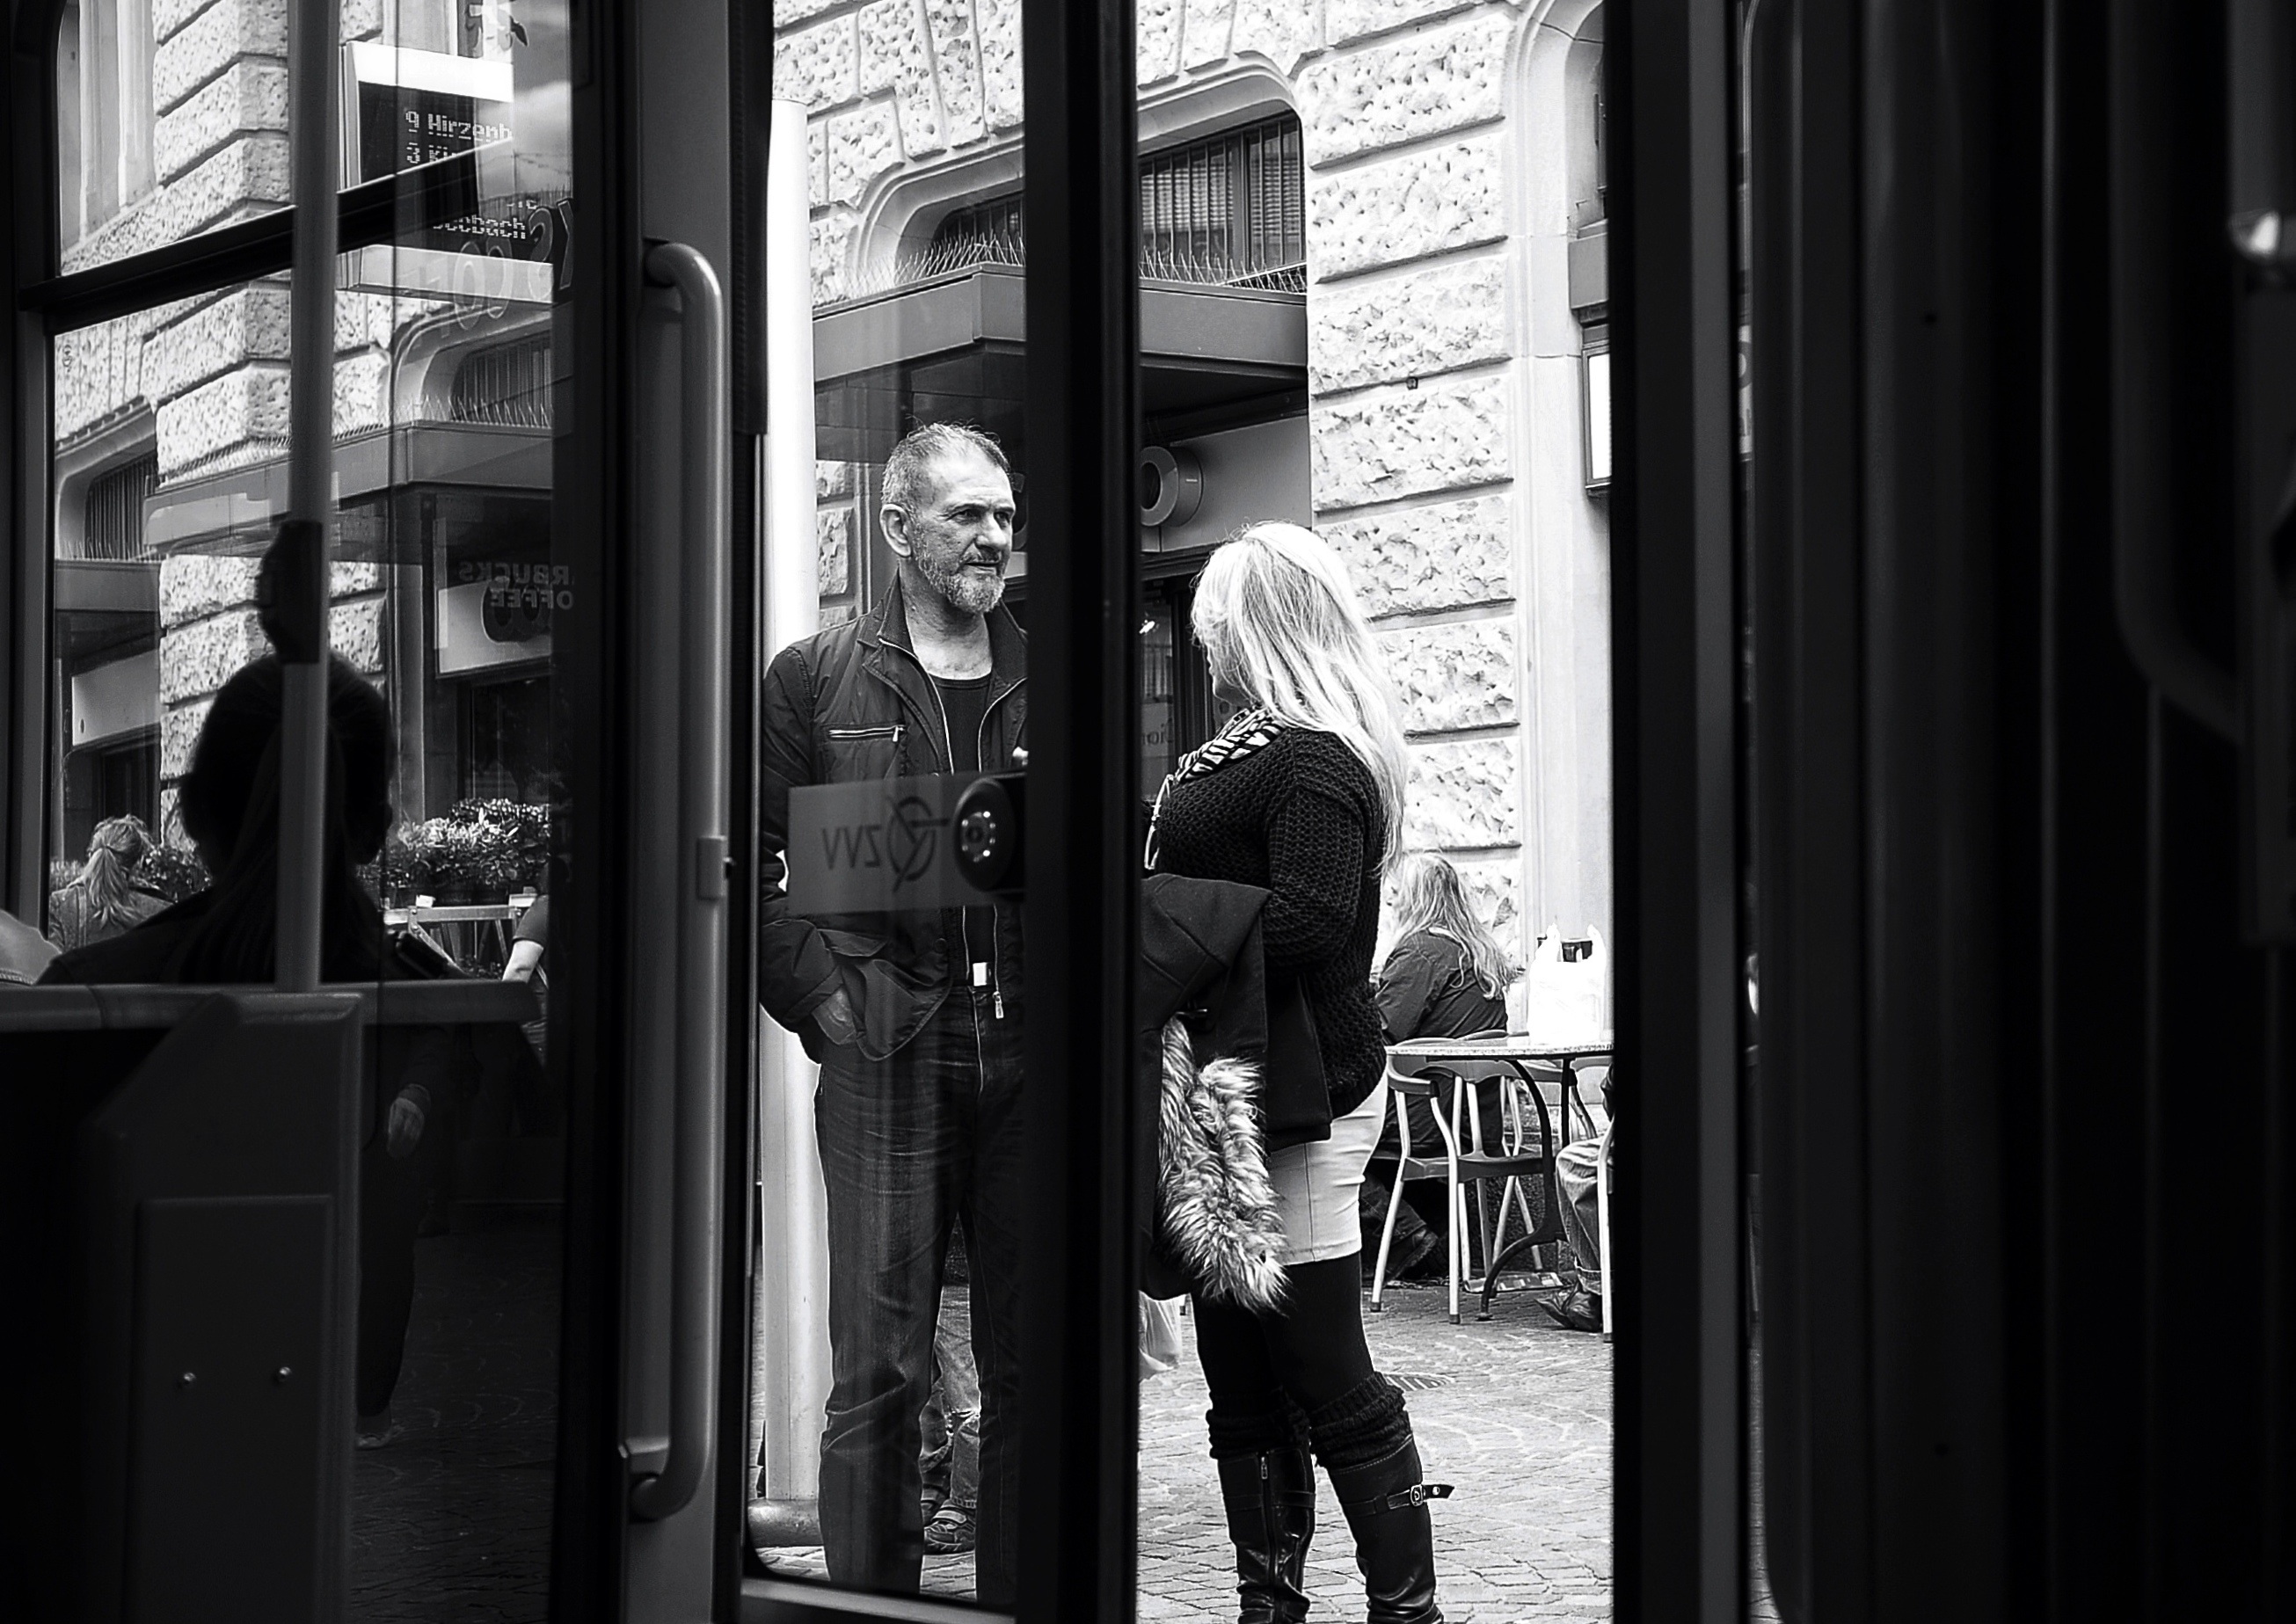
winter, black and white, people, road, white, street, photography, city, urban, tram, nikon, black, monochrome, streetphotography, bw, blackandwhite, infrastructure, photograph, snapshot, streetart, schweiz, switzerland, strasse, zri, zurich, schwarzundweiss, streetscene, streetpix, thomas8047, onthestreets, d300s, streetphotographer, streetartstreetlife, 175528, vbz, zrilinie, stauffacher, zrichstreetphotography, strassenfoto, monochrome photography